Henry Mitchell (mill owner)

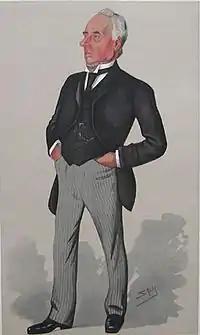
Mitchell caricatured by Spy in Vanity Fair, 1890

He was born in Esholt, Bradford to manufacturer Matthew Mitchell and started work at 14 years of age in his father's mill.